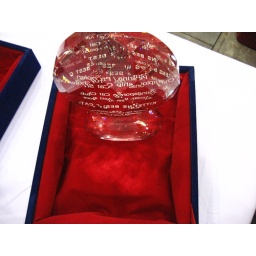
Refractions off pineapple crystal, donated by the Korean cat club.